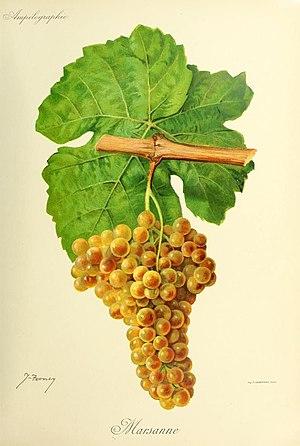
Illustration du cépage Marsanne par Jules Troncy dans l'ouvrage ""Ampélographie
La marsanne B est un cépage blanc originaire de la Drôme.
Le coteaux-de-montélimar est un vin élaboré dans le sud de la Drôme, entre Montélimar, Marsanne et Dieulefit. Il fut connu de 1968 jusqu'à 2009, sous le nom de vin de pays de la Valdaine puis Vin de pays des coteaux de Montélimar. Ce vin est protégé par une IGP de zone, incluse dans l'indication géographique protégée régionale Méditerranée.